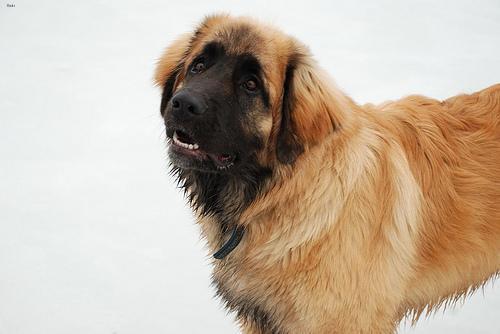
leonberger